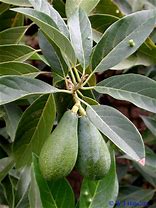
Label: Avocado